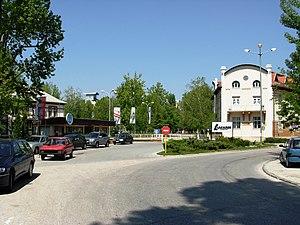
La Fruška gora est un massif montagneux situé en Serbie, au nord de la région de Syrmie, dans la province autonome de Voïvodine.